Ice drilling

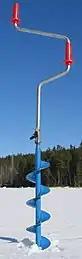
Ice auger with offset brace handle

Augers have long been used for drilling through ice for ice fishing. Augers can be rotated by hand, using a mechanism such as a T handle or a brace bit, or by attaching them to powered hand drills. Scientific uses for non-coring augers include sensor installation and determining ice thickness. Augers have a helical screw blade around the main drilling axis; this blade, called the "flighting", carries the ice cuttings up from the bottom of the hole. For drilling deeper holes, extensions can be added to the auger, but as the auger gets longer it becomes more difficult to rotate. With a platform such as a stepladder, a longer auger can be rotated from higher off the ground.